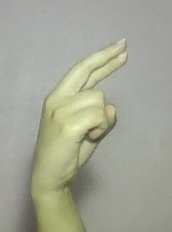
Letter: zay